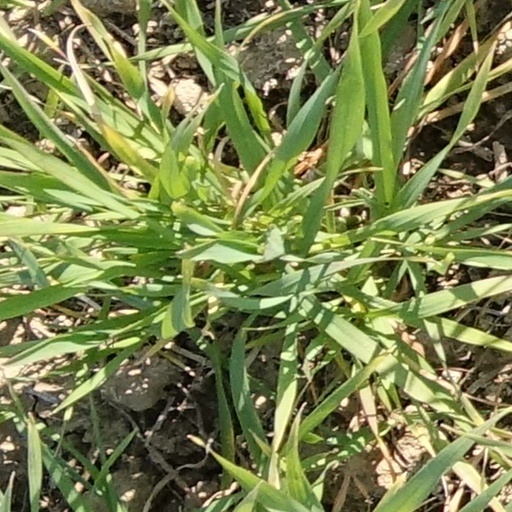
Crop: wheat